Prince-Bishopric of Augsburg

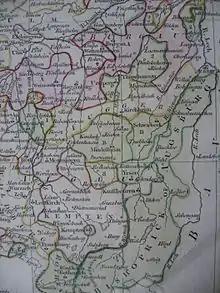
Territory of the Prince-Bishopric

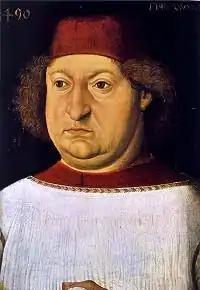
Bishop Friedrich von Zollern (1486–1505)

Nothing is known with certainty about the history of the Augsburg Church during the centuries immediately following the collapse of Roman power in Germany and the turbulence of the great migrations, but it did survive. While two catalogues of the Bishops of Augsburg, dating from the eleventh and twelfth centuries, mention several bishops from this early period, the first one whose record has been historically corroborated is Wikterp (or Wicbpert), who was bishop about 739 or 768. He took part in several synods convened in Germany by Saint Boniface. Along with Magnus of Füssen, he founded the monastery of Füssen, and, with Saint Boniface, dedicated the monastery at Benediktbeuern.